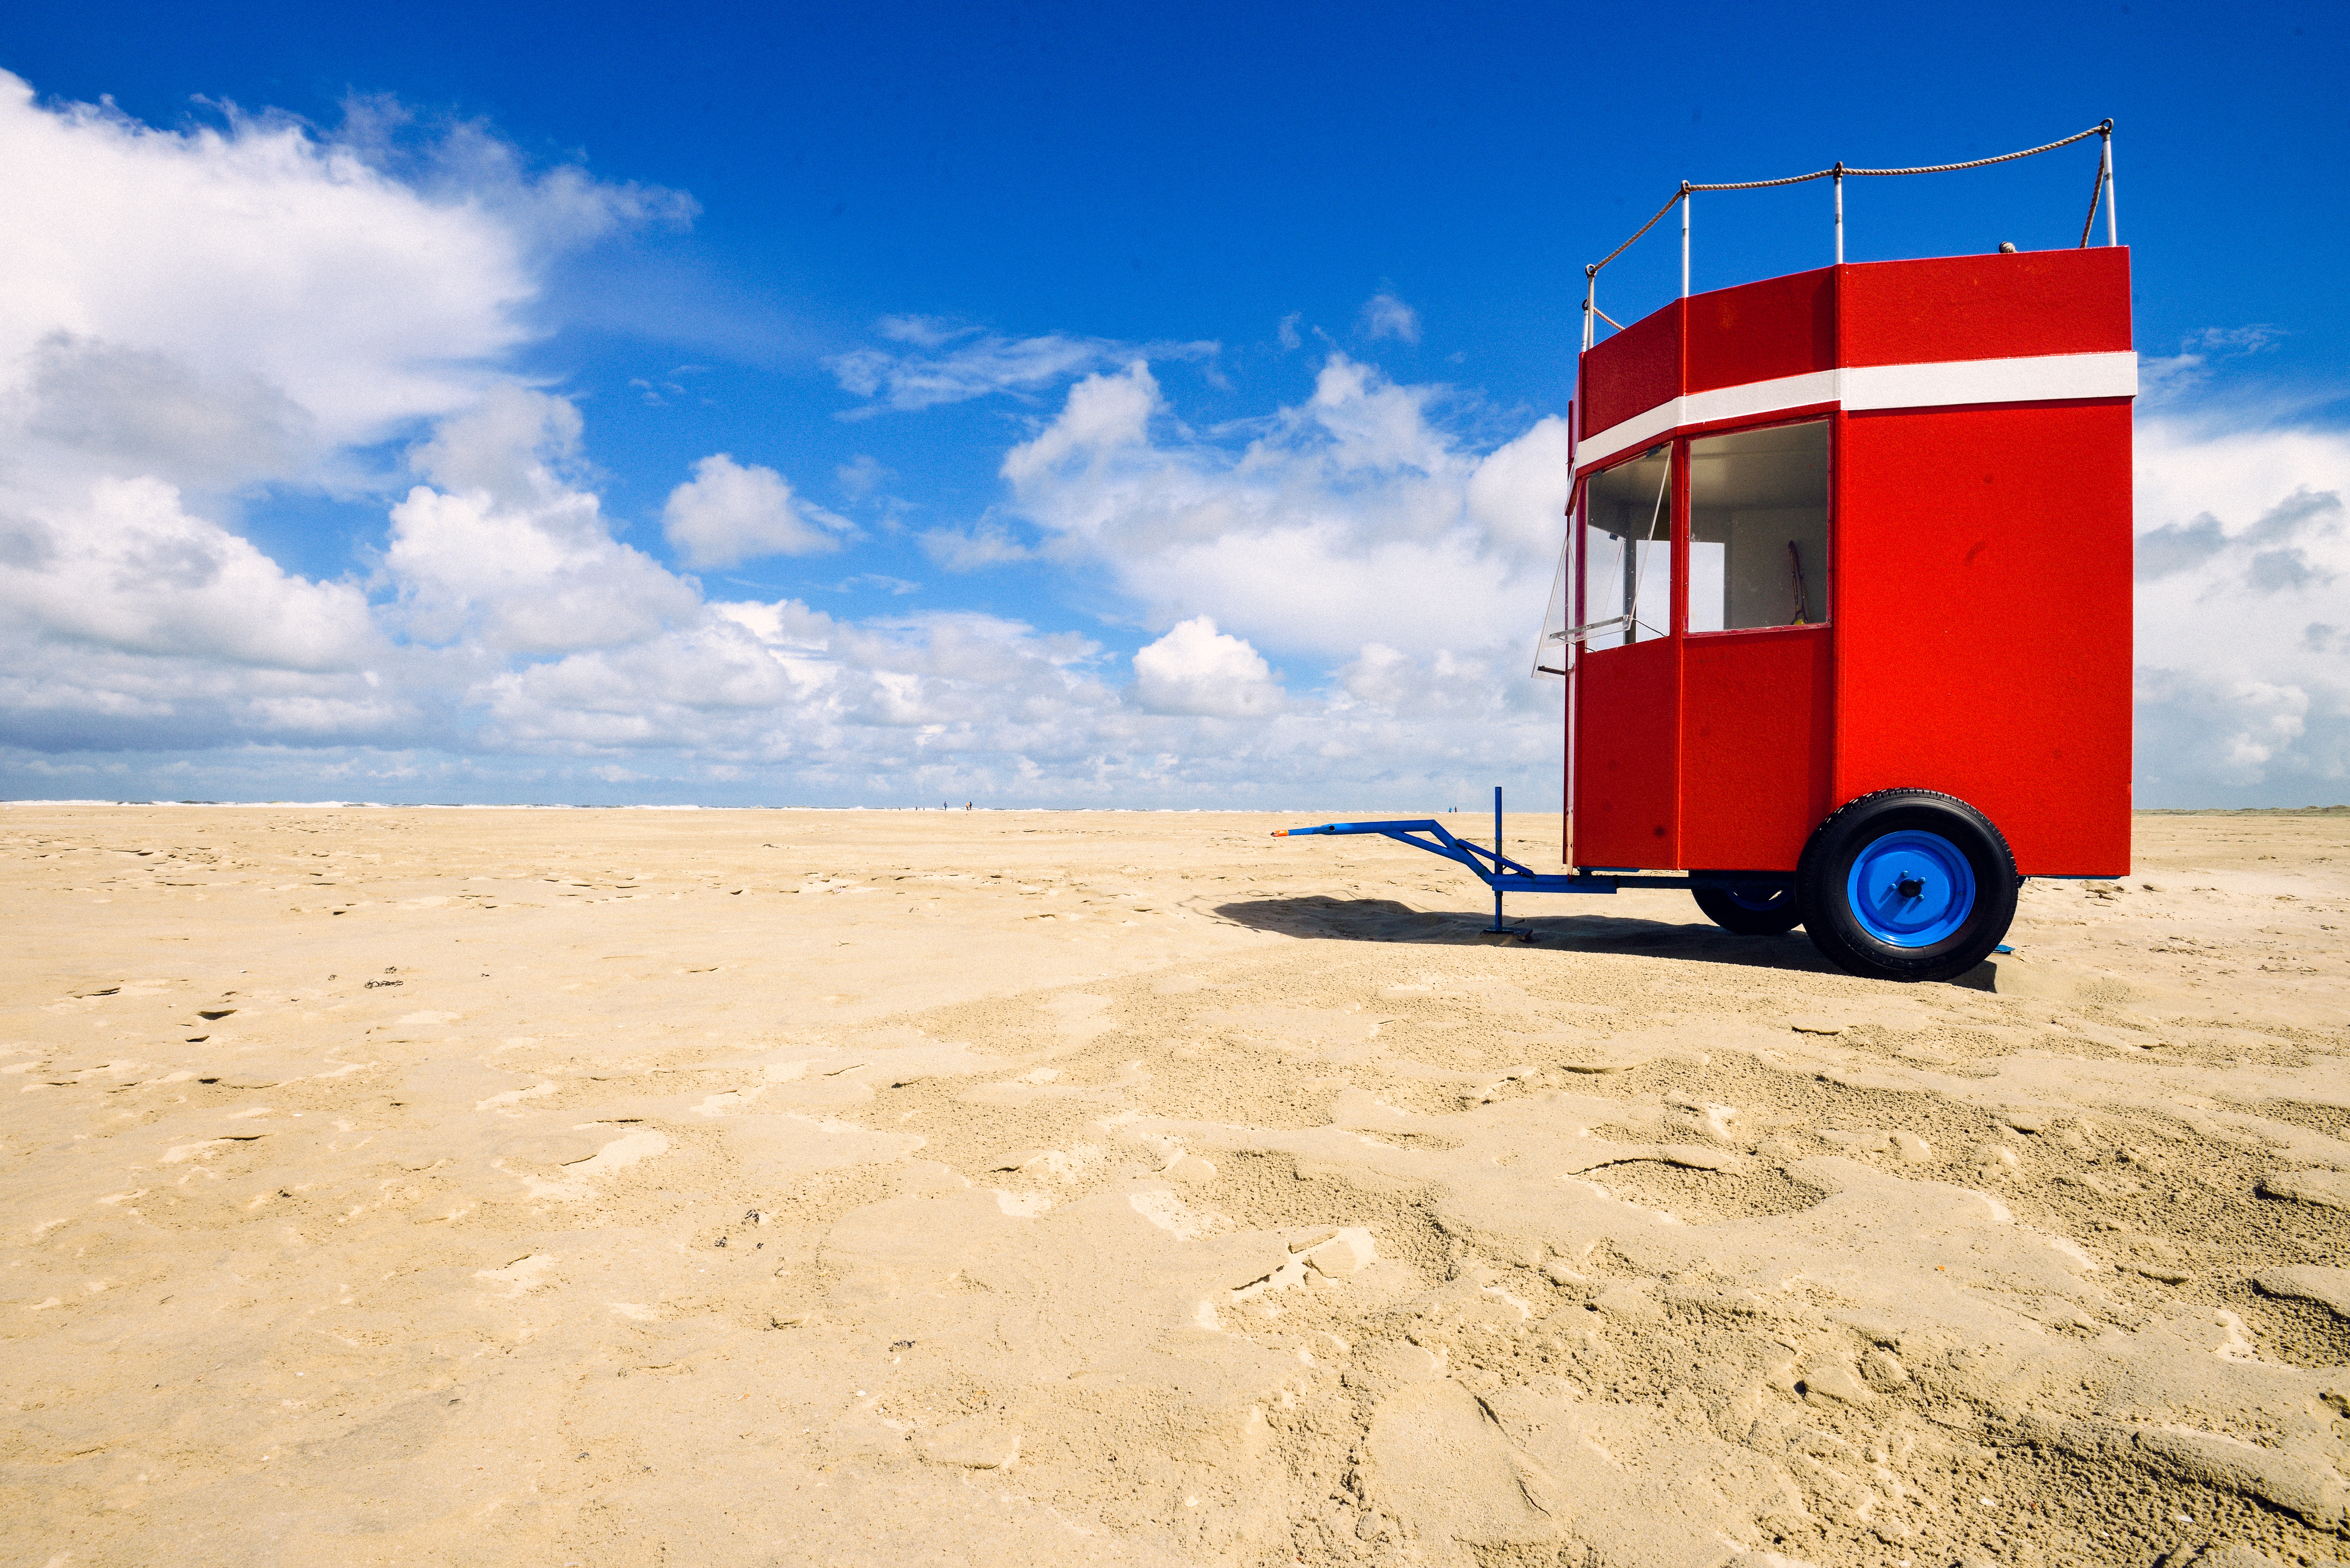
beach, landscape, sea, coast, sand, blue sky, habitat, borkum, sea beach, natural environment, aeolian landform